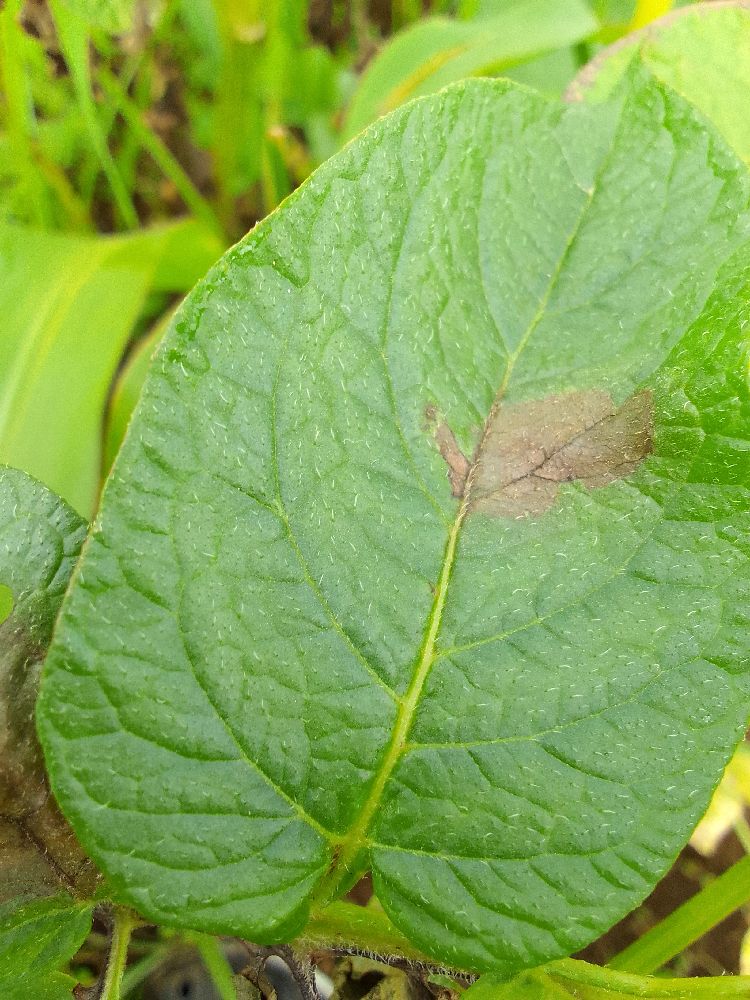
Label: Late blight